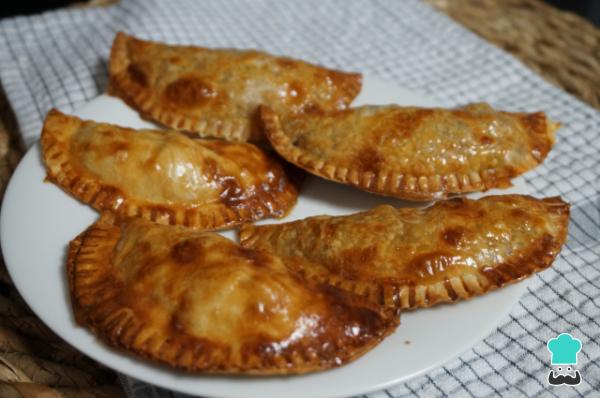
Pon las empanadillas de verduras en una fuente y sirve. ¡Disfruta!